Carl XVI Gustaf

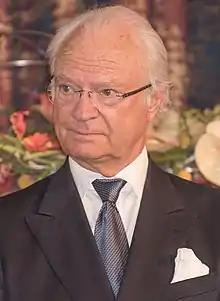
Carl XVI Gustaf in 2018

Carl XVI Gustaf (Carl Gustaf Folke Hubertus; born 30 April 1946) is King of Sweden. Having reigned since 1973, he is the longest-reigning monarch in Swedish history.